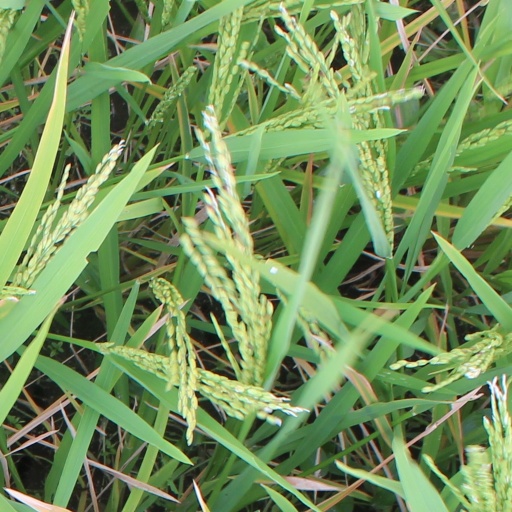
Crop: rice